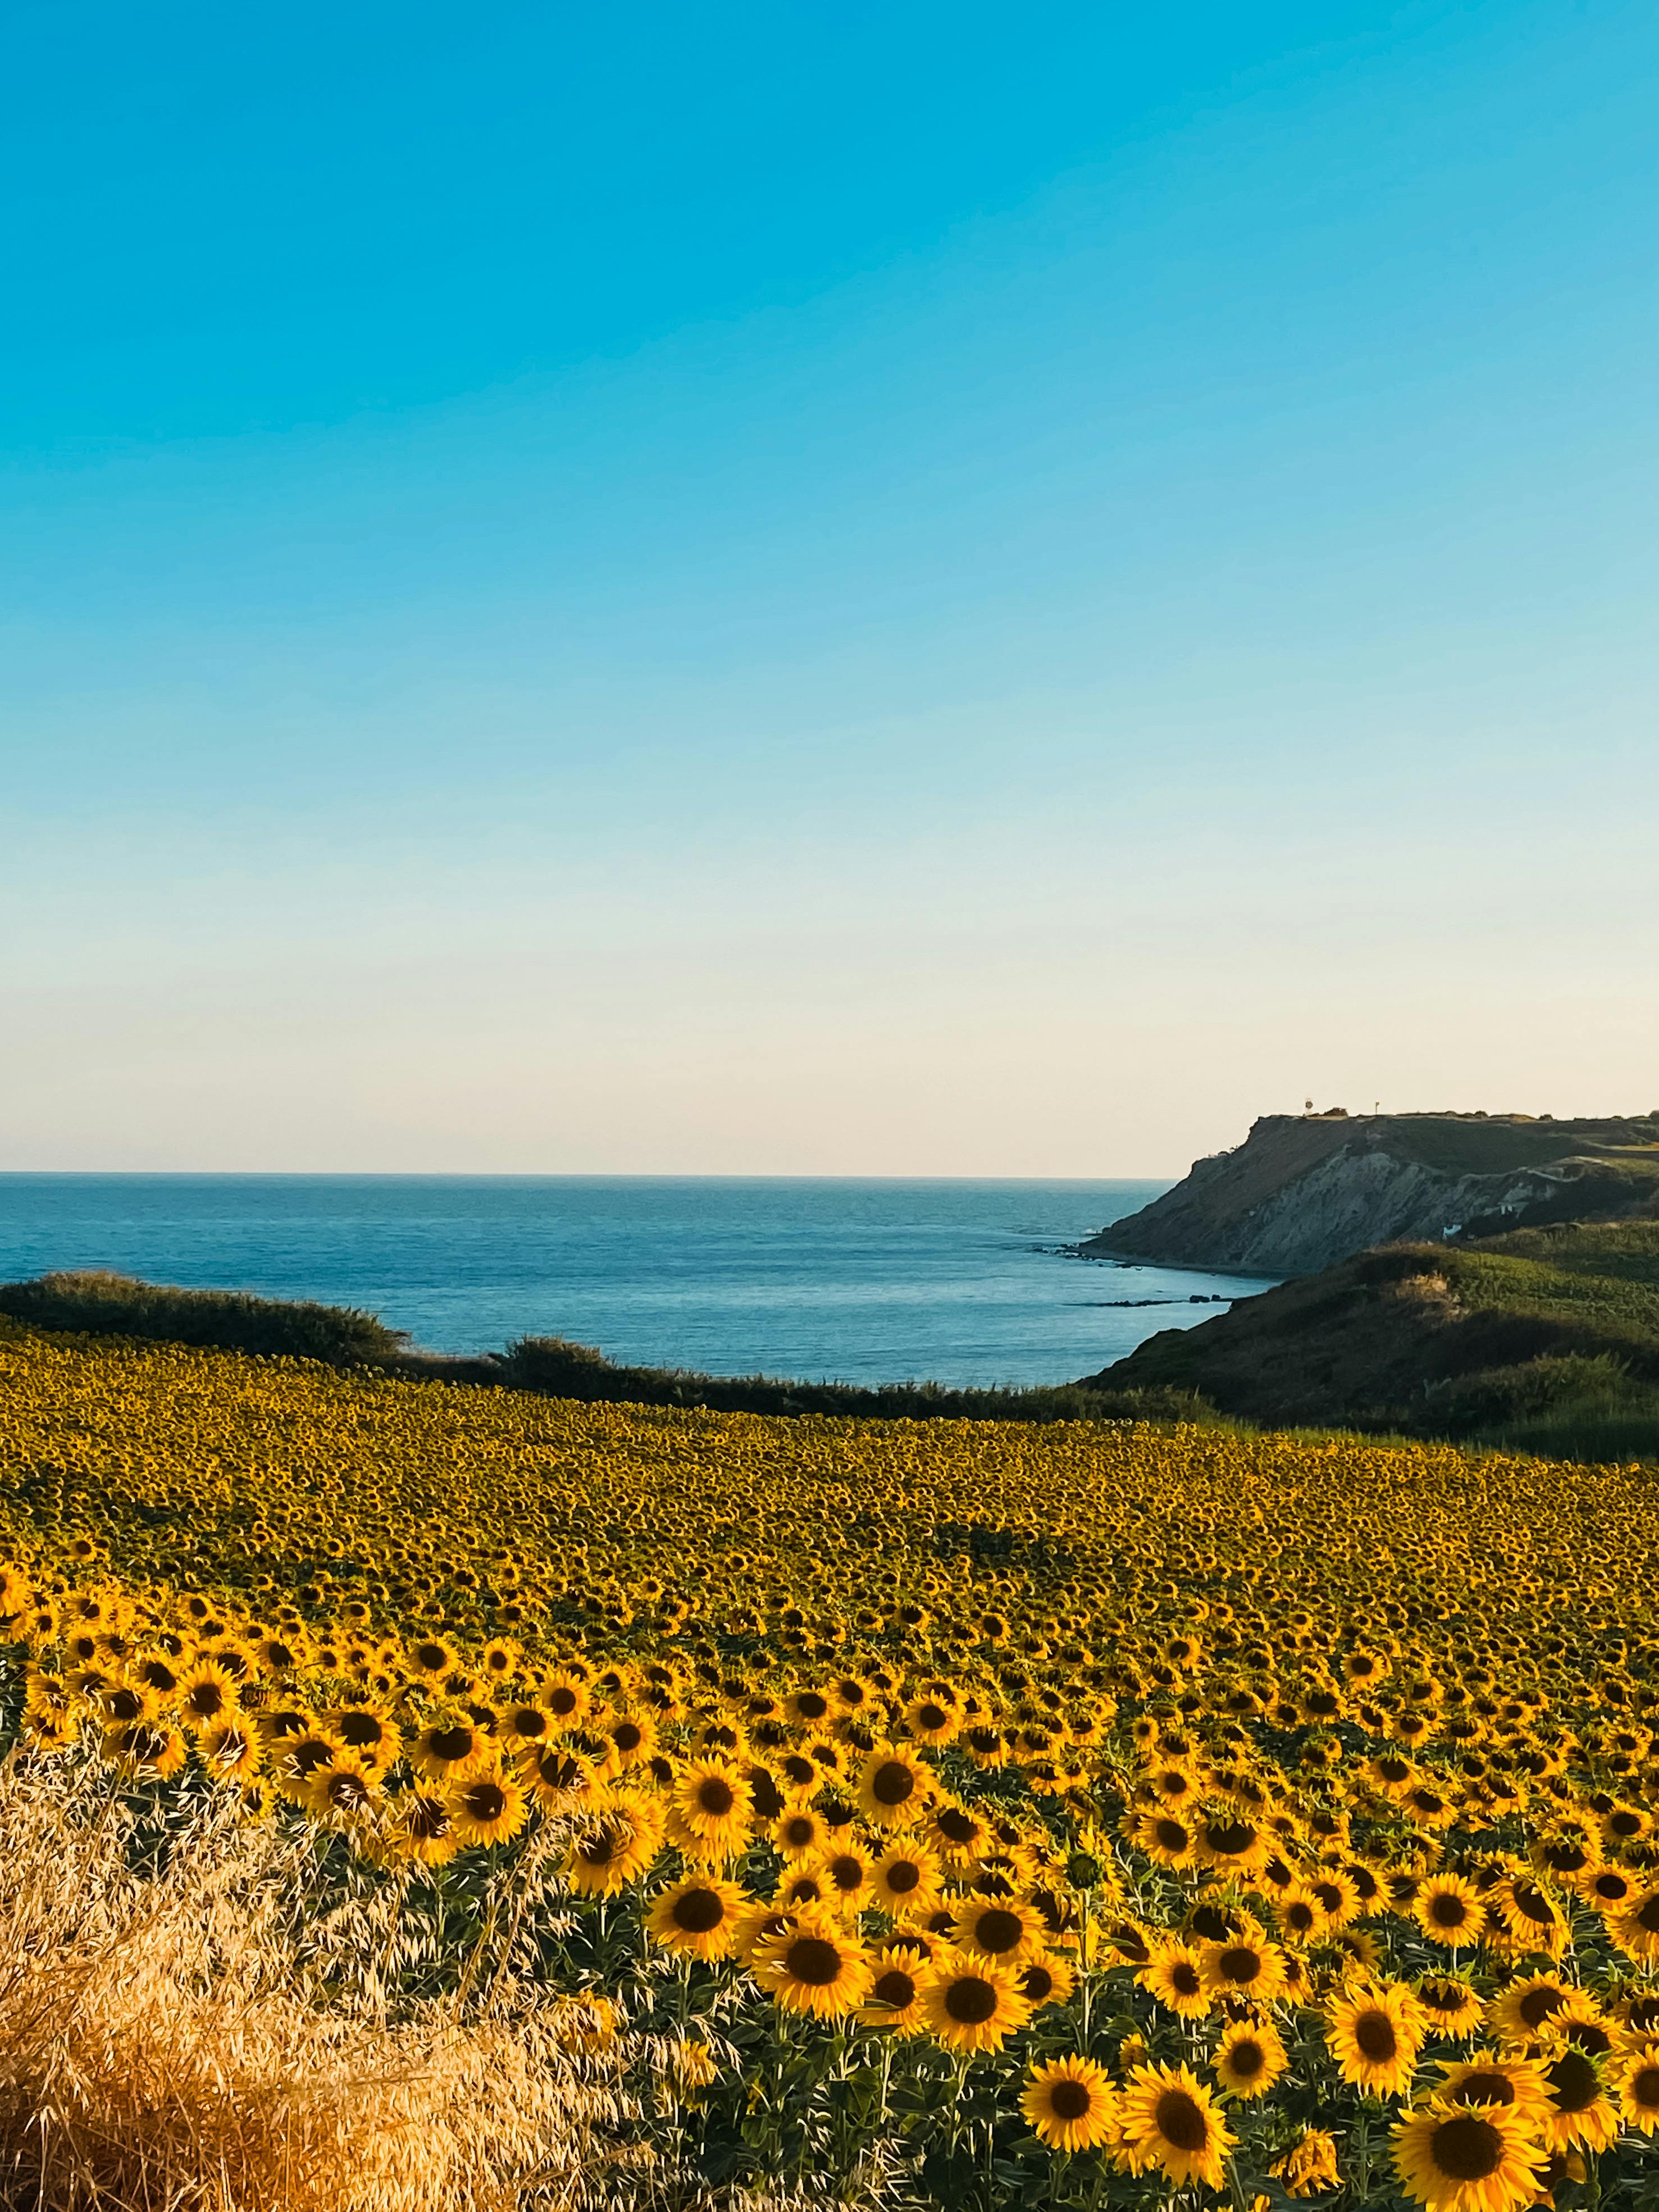
sunflower, sky, flower, plant, water, natural landscape, sunlight, People in nature, horizon, grass, grassland, landscape, morning, plain, cloud, meadow, agriculture, flowering plant, prairie, road, field, hill, wilderness, wind wave, coast, petal, ocean, soil, plantation, sunrise, wildflower, evening, pollen, shrubland, steppe, tropics, dusk, Forb, tundra, sea, crop, wave, sound, sunset